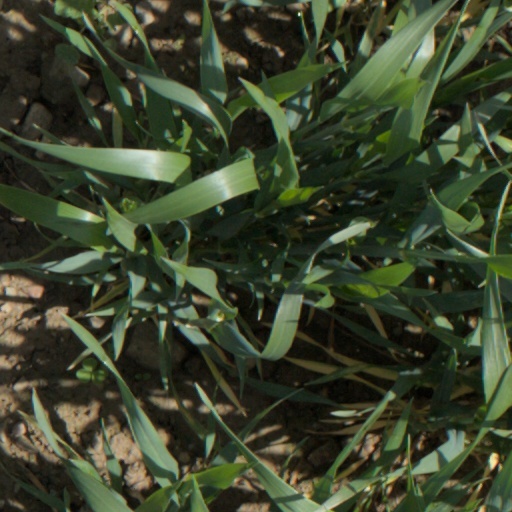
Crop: wheat